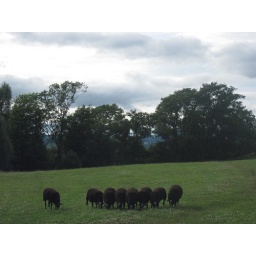
A set of black sheep eat grass in formation at the camping farm, Clows Top, Shropshire.